Siege of Fort St. Jean

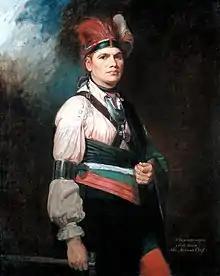
Joseph Brant

On September 8, Schuyler sent Ethan Allen (acting as a volunteer since he had been deposed as head of the Green Mountain Boys by Seth Warner) and John Brown to circulate a proclamation announcing the Americans' arrival, and their desire to free the Canadians from the bondage of British rule. Allen and Brown traveled through the parishes between St. Jean and Montreal, where they were well-received, and even provided with local guards. James Livingston, a local grain merchant (and a relative of Montgomery's wife), began raising a local militia near Chambly, eventually gathering nearly 300 men.